Eighth Xhosa War

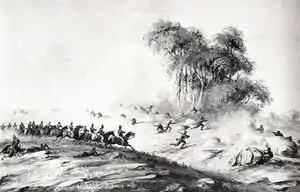
The Cape Mounted Riflemen charging the enemy at Waterkloof during the 8th Frontier War

Large numbers of Xhosa were displaced across the Keiskamma by Governor Harry Smith, and these refugees supplemented the original inhabitants there, causing overpopulation and hardship. Those Xhosa who remained in the colony were moved to towns and encouraged to adopt European lifestyles.